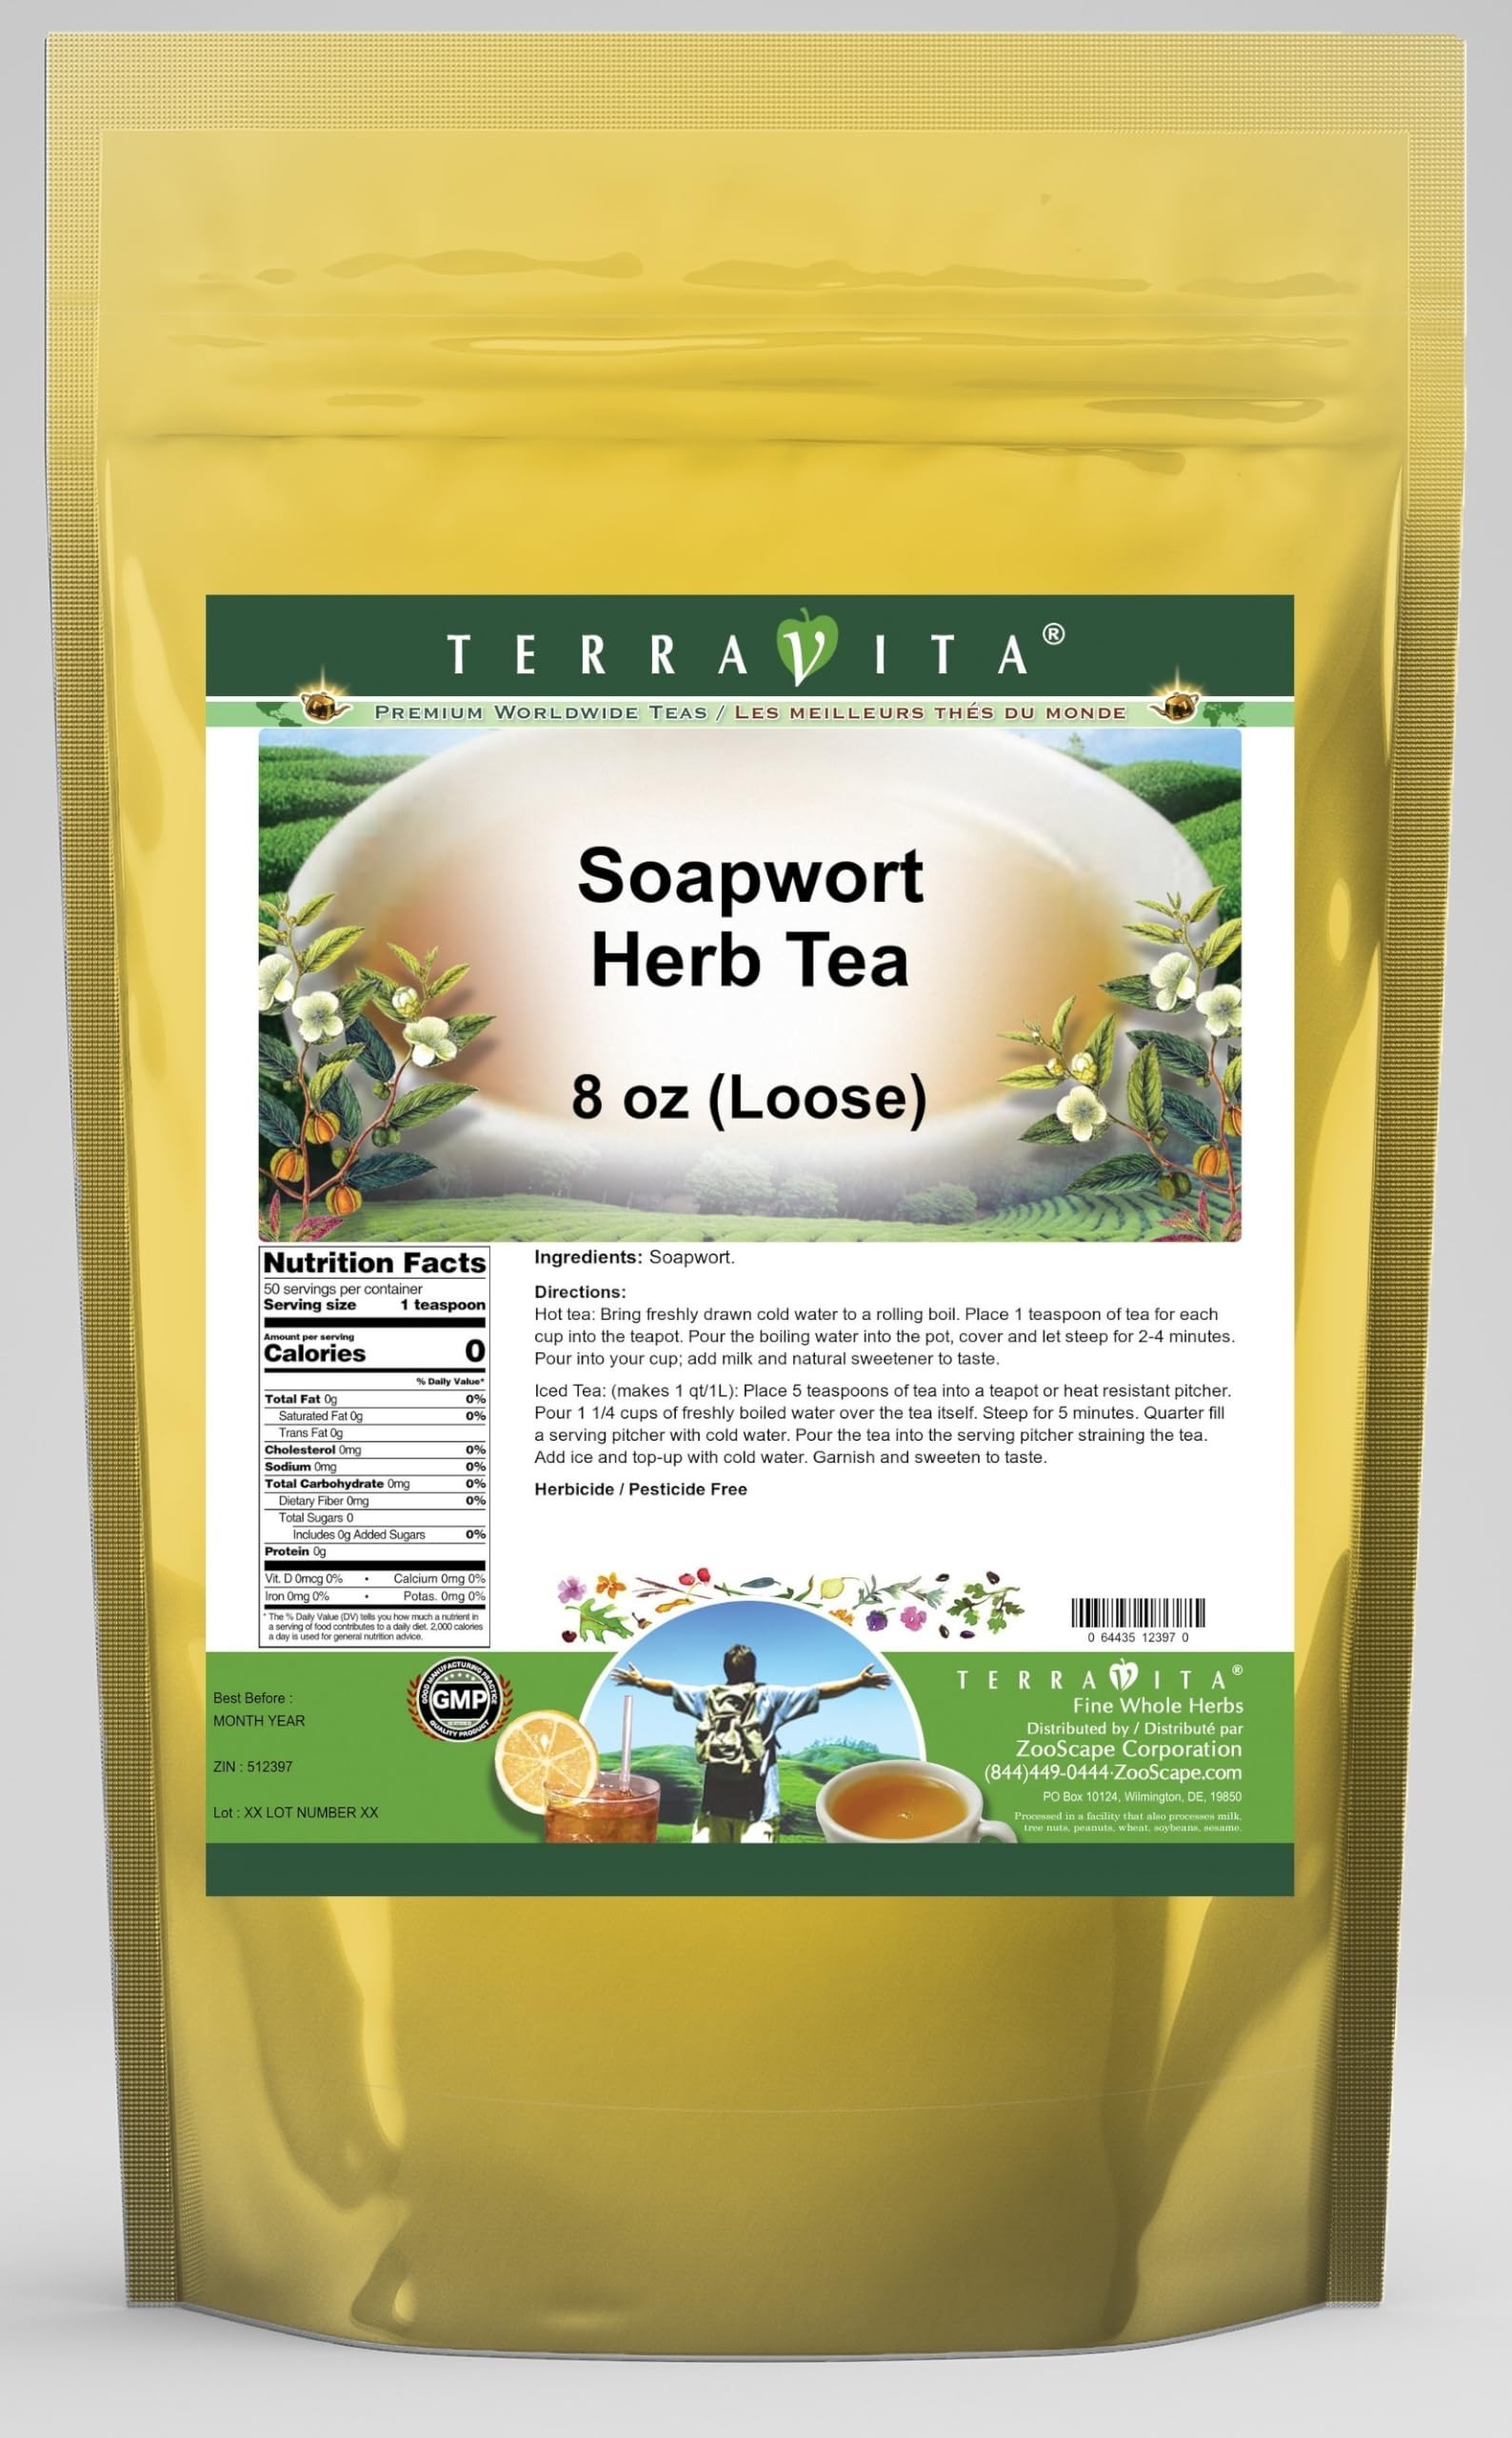
Item Name: Soapwort Herb Tea (Loose) (8 oz, ZIN: 512397) - 3 Pack
Bullet Point 1: Soapwort Herb Tea (Loose) (8 oz, ZIN: 512397)
Bullet Point 2: No fillers.
Bullet Point 3: Manufacturer: TerraVita
Bullet Point 4: Size: 8 oz
Bullet Point 5: Loose Leaf Herbal Tea - Packed in a convenient upright pouch!
Product Description: Soapwort Herb Tea (Loose) (8 oz, ZIN: 512397)<BR><BR>Packaged in the United States in a GMP certified facility (Good Manufacturing Practice).<BR><BR>No fillers.<BR><BR>Manufacturer: TerraVita<BR><BR>Size: 8 oz<BR><BR>Loose Leaf Herbal Tea - Packed in a convenient upright pouch!<BR><BR>Ingredients: Soapwort
Value: 24.0
Unit: Ounce

Price: 93.5